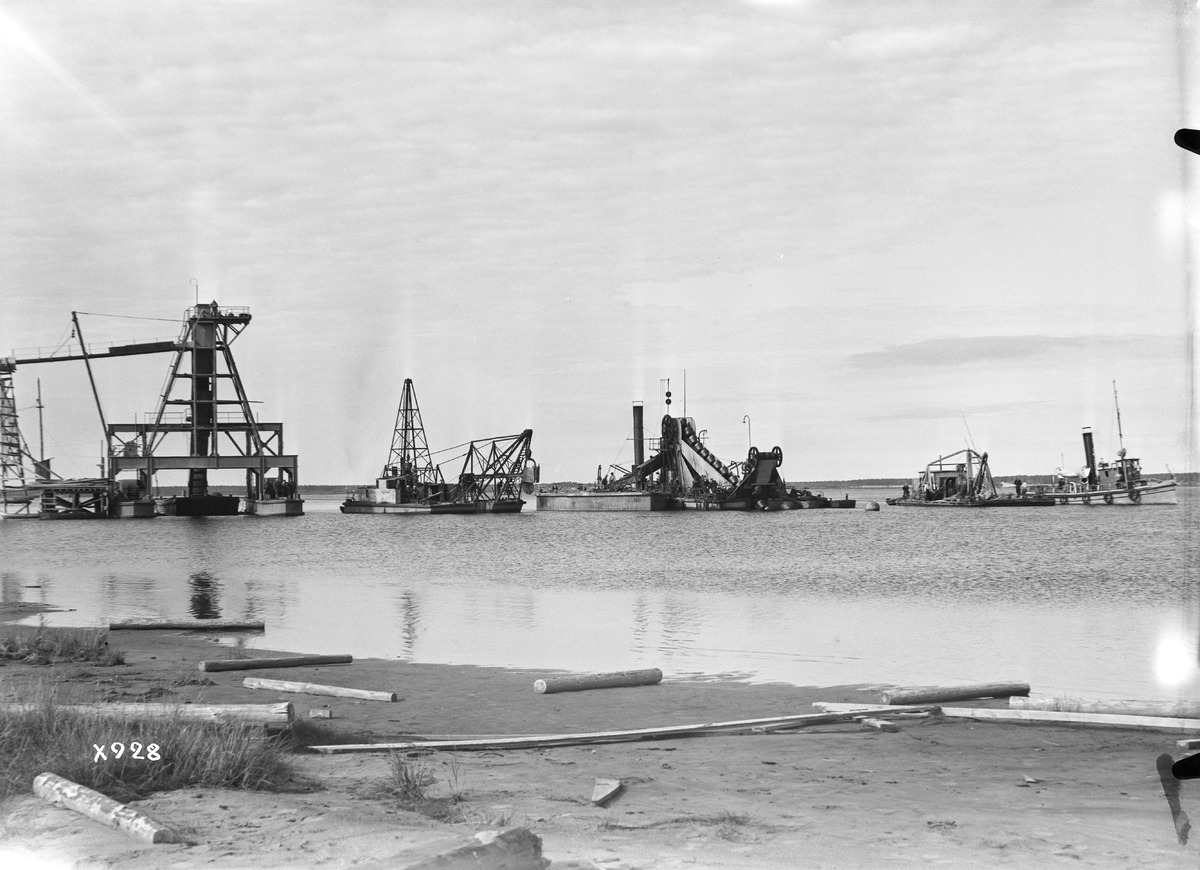
Ruoppaustyöt Oulun Eteläsatamassa
Dredging at Oulu's Eteläsatama
sisällön kuvaus: Ruoppaustyöt käynnissä Oulun Eteläsatamassa Nuottasaaren edustalla eli Rommakonselällä 9.10.1937. content description: Dredging at Oulu's Eteläsatama in front of Nuottasaari at Rommakonselkä on October 9, 1937.
Vuosi: 1937
Paikka: Suomi, Oulu, Suomi, Pohjois-Pohjanmaa, Oulu
Aiheet: Oulun Eteläsatama; Nuottasaari; Rommakonselkä; ruoppaus; satamat; dredging; ports; harbours